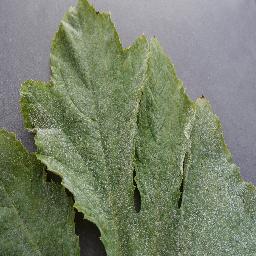
Label: Squash___Powdery_mildew